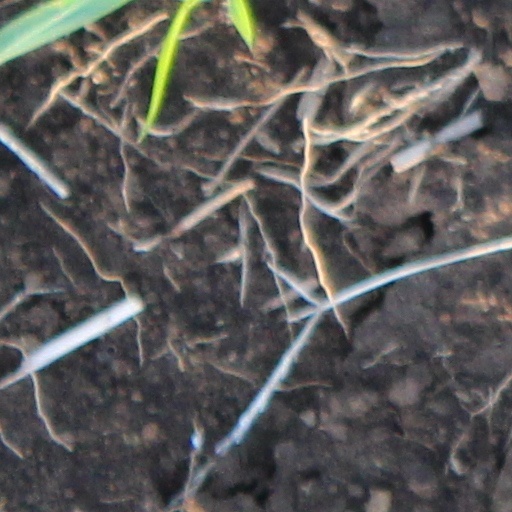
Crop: wheat